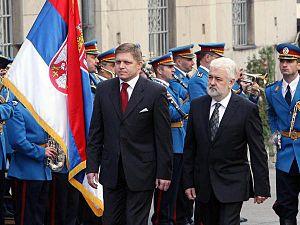
Mirko Cvetković est un homme d'État serbe. Du 7 juillet 2008 au 27 juillet 2012, il a été président du gouvernement de la Serbie et, en même temps, pendant une partie de son mandat, ministre des Finances du pays.